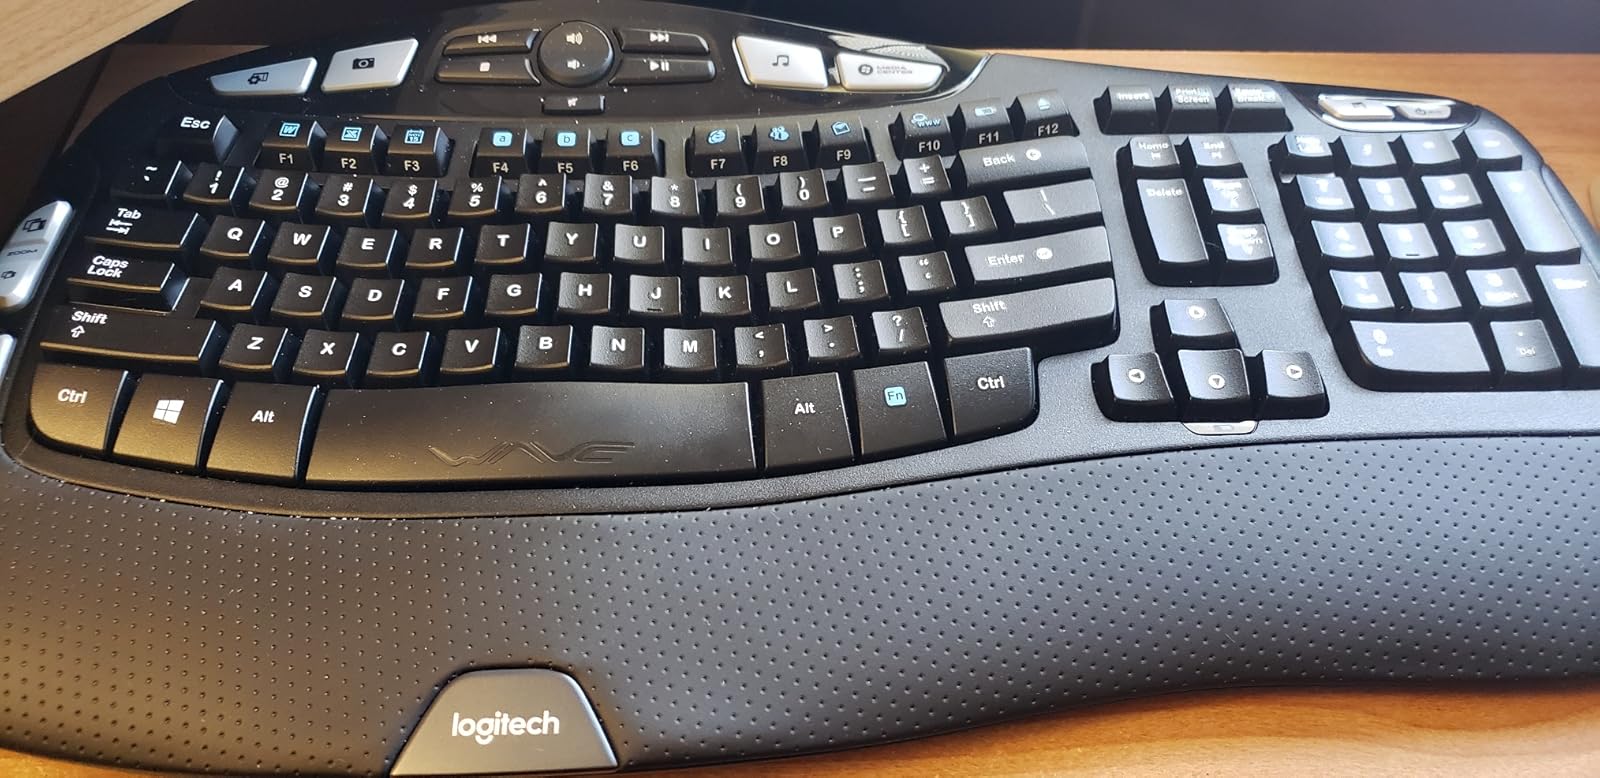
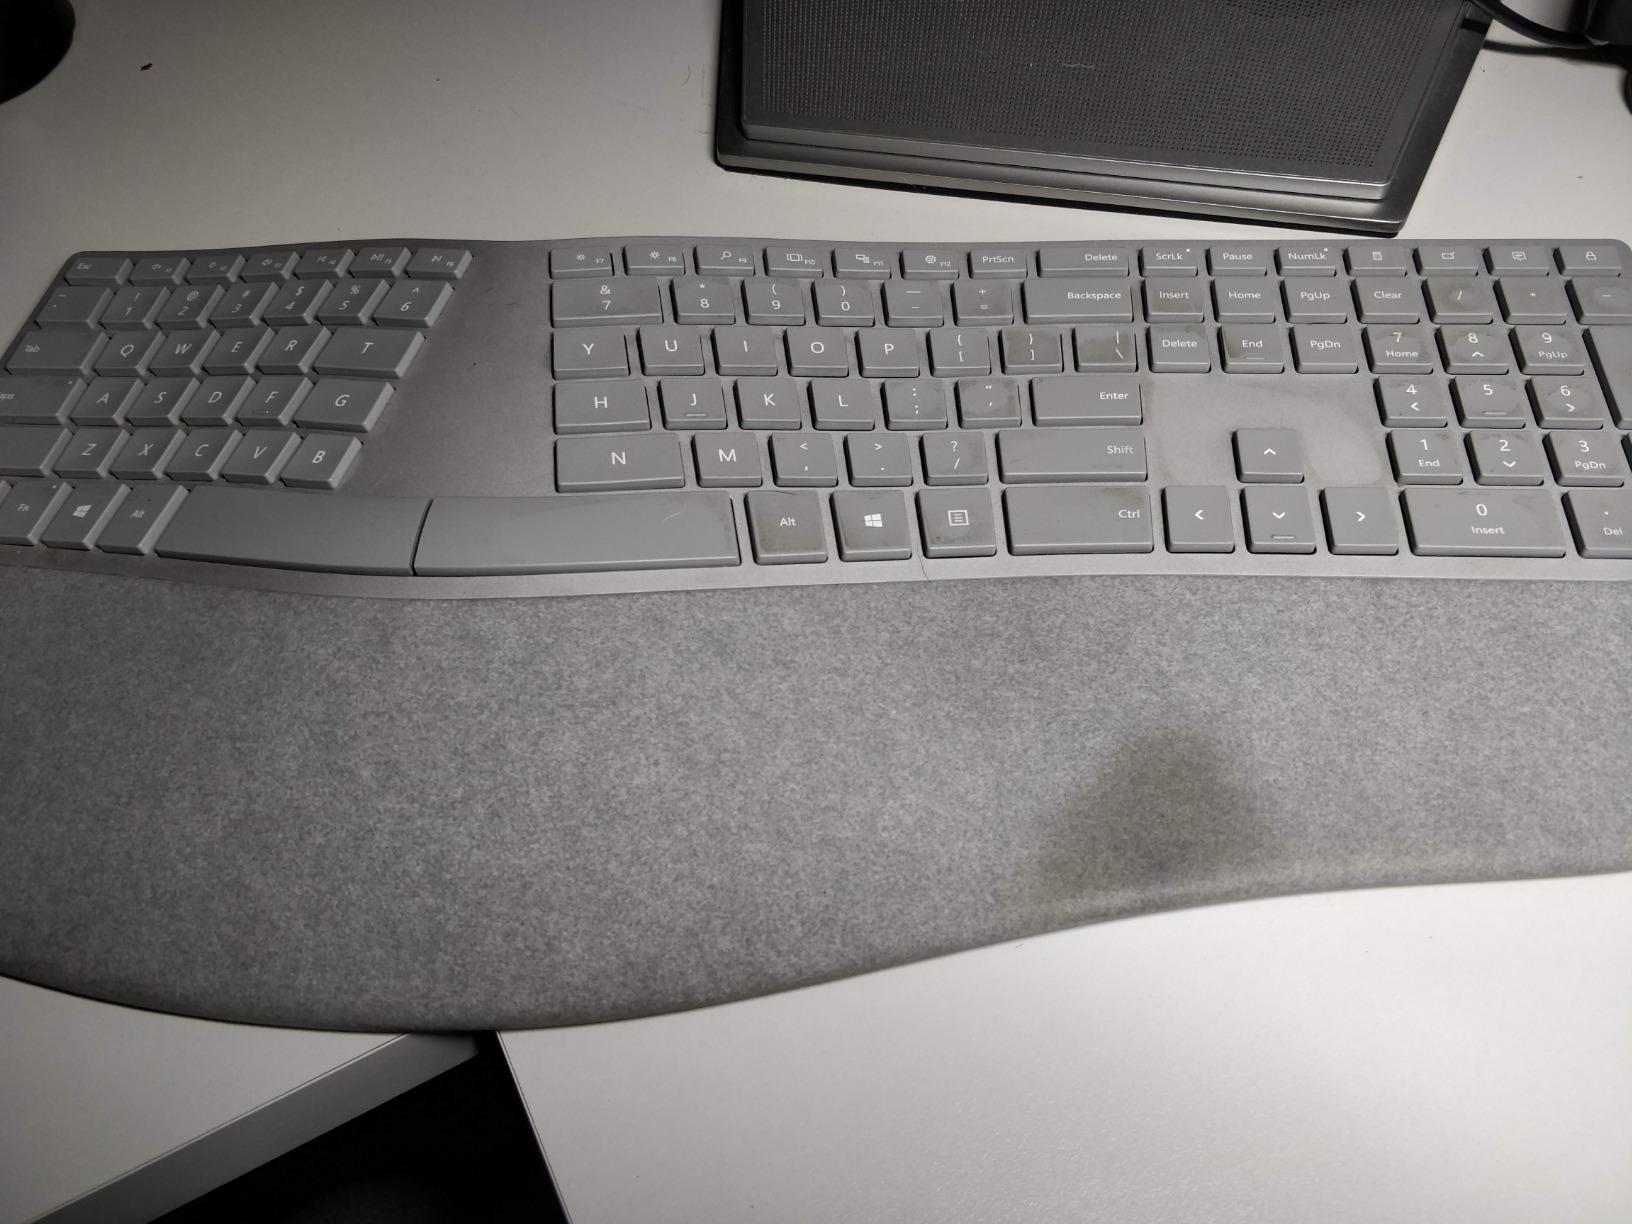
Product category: keyboard
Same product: no